Battle of Santa Clara

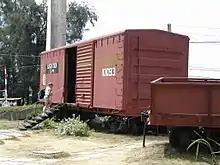
The armored train, today a museum.

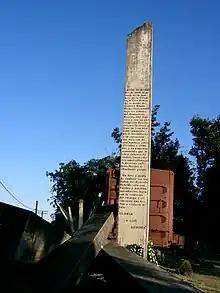
A memorial of the attack on Santa Clara at the armored train memorial.

Guevara, who viewed the capture of the armoured train as a priority, successfully mobilized the tractors of the school of Agronomy at the university to raise the rails of the railway. The train was therefore derailed as it transported troops away from Capiro hill. The officers within tumbled out asking for a truce. At this, ordinary soldiers, whose morale was very low, began to fraternize with the rebels, saying that they were tired of fighting against their own people. Shortly afterward the armored train was in the hands of the rebels and its 350 men and officers were transported as prisoners.